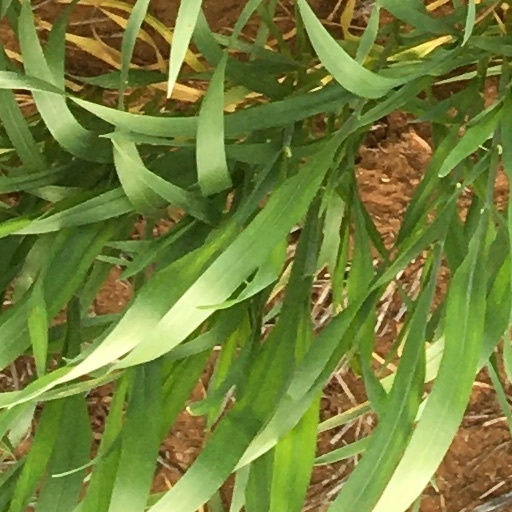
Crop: wheat